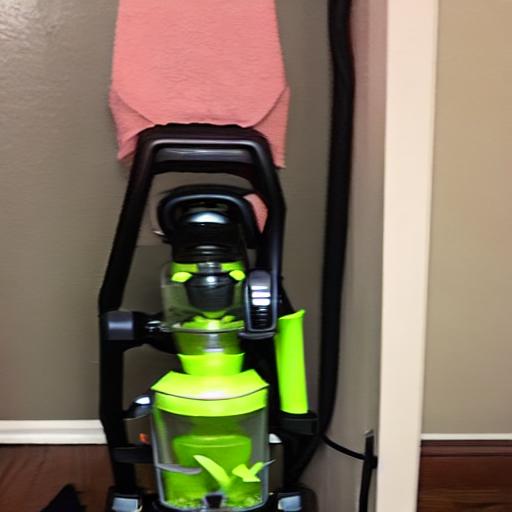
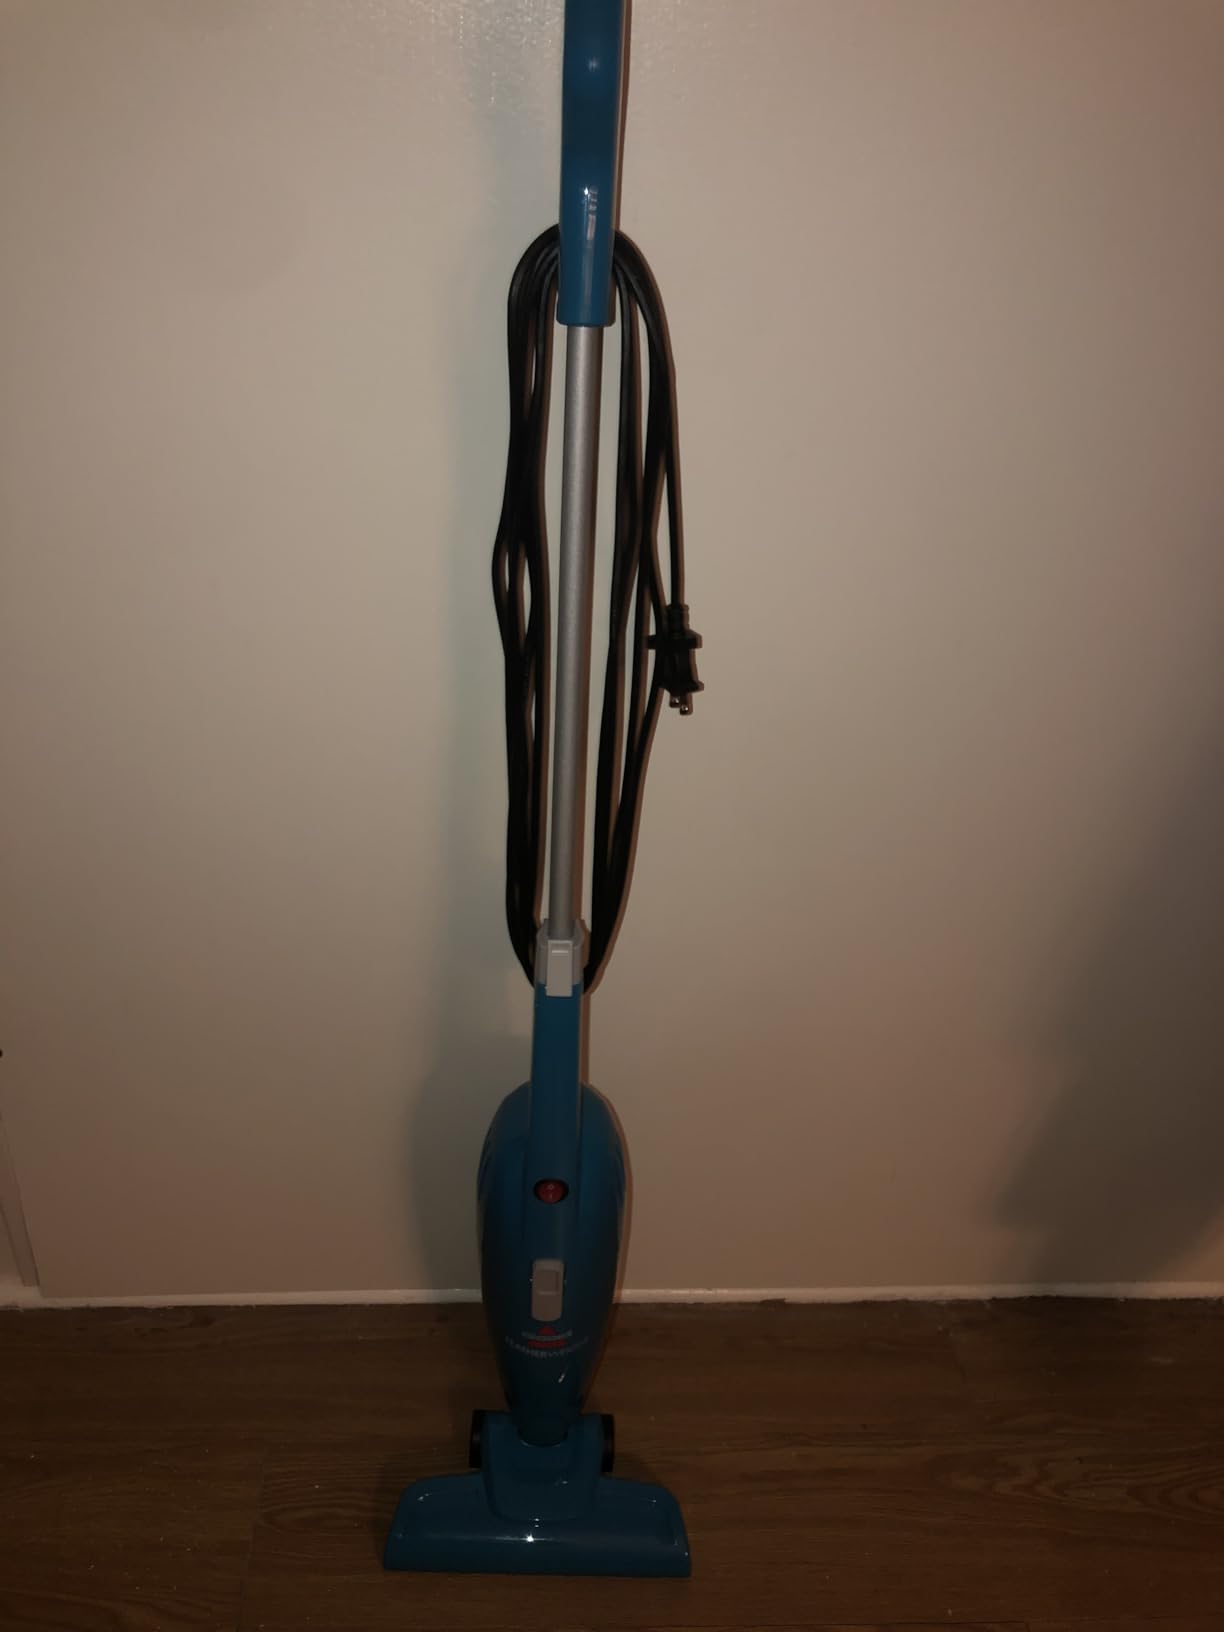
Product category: items_vacuum
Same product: no